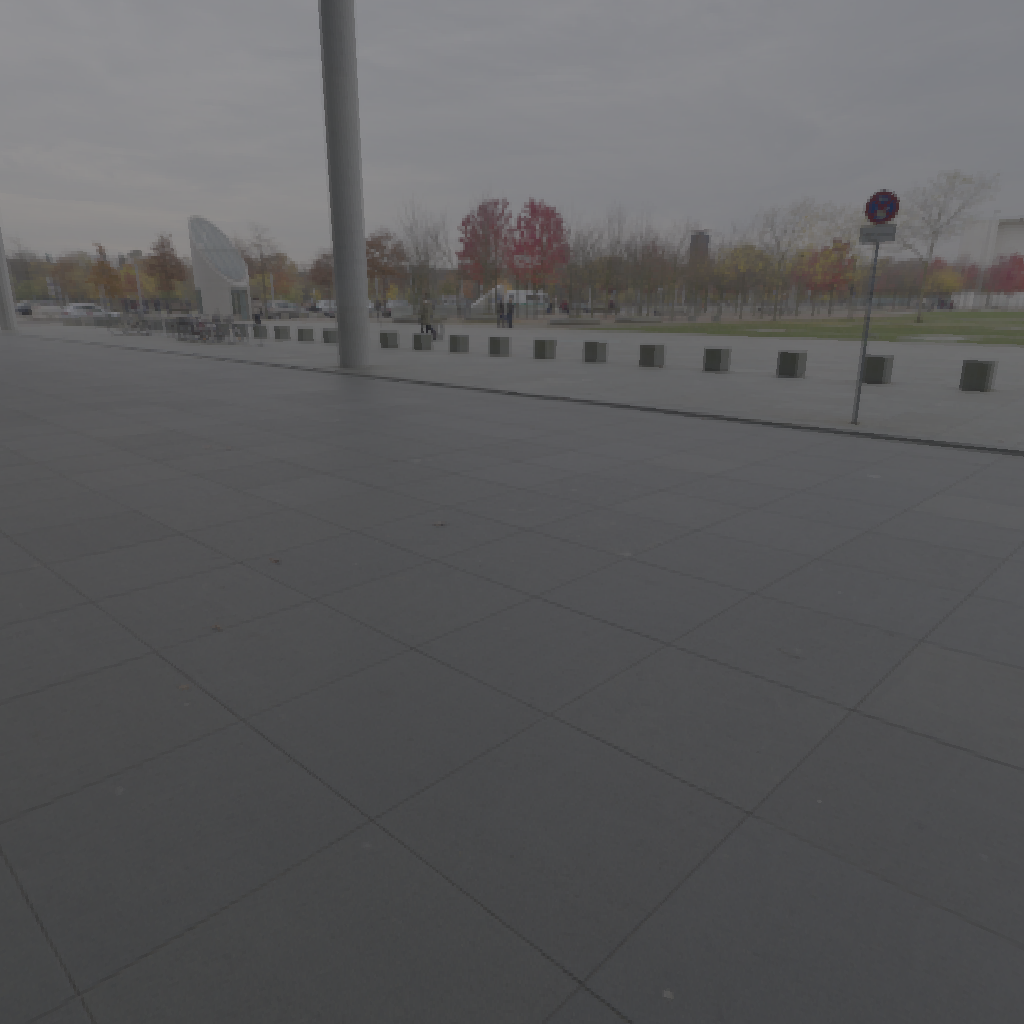
scene-linear HDR photo, Paul Lobe Haus, outdoor, with visible sun, architecture, berlin, germany, autumn, glass, indoor, urban, midday, overcast, medium contrast, natural light, high dynamic range, physically based lighting